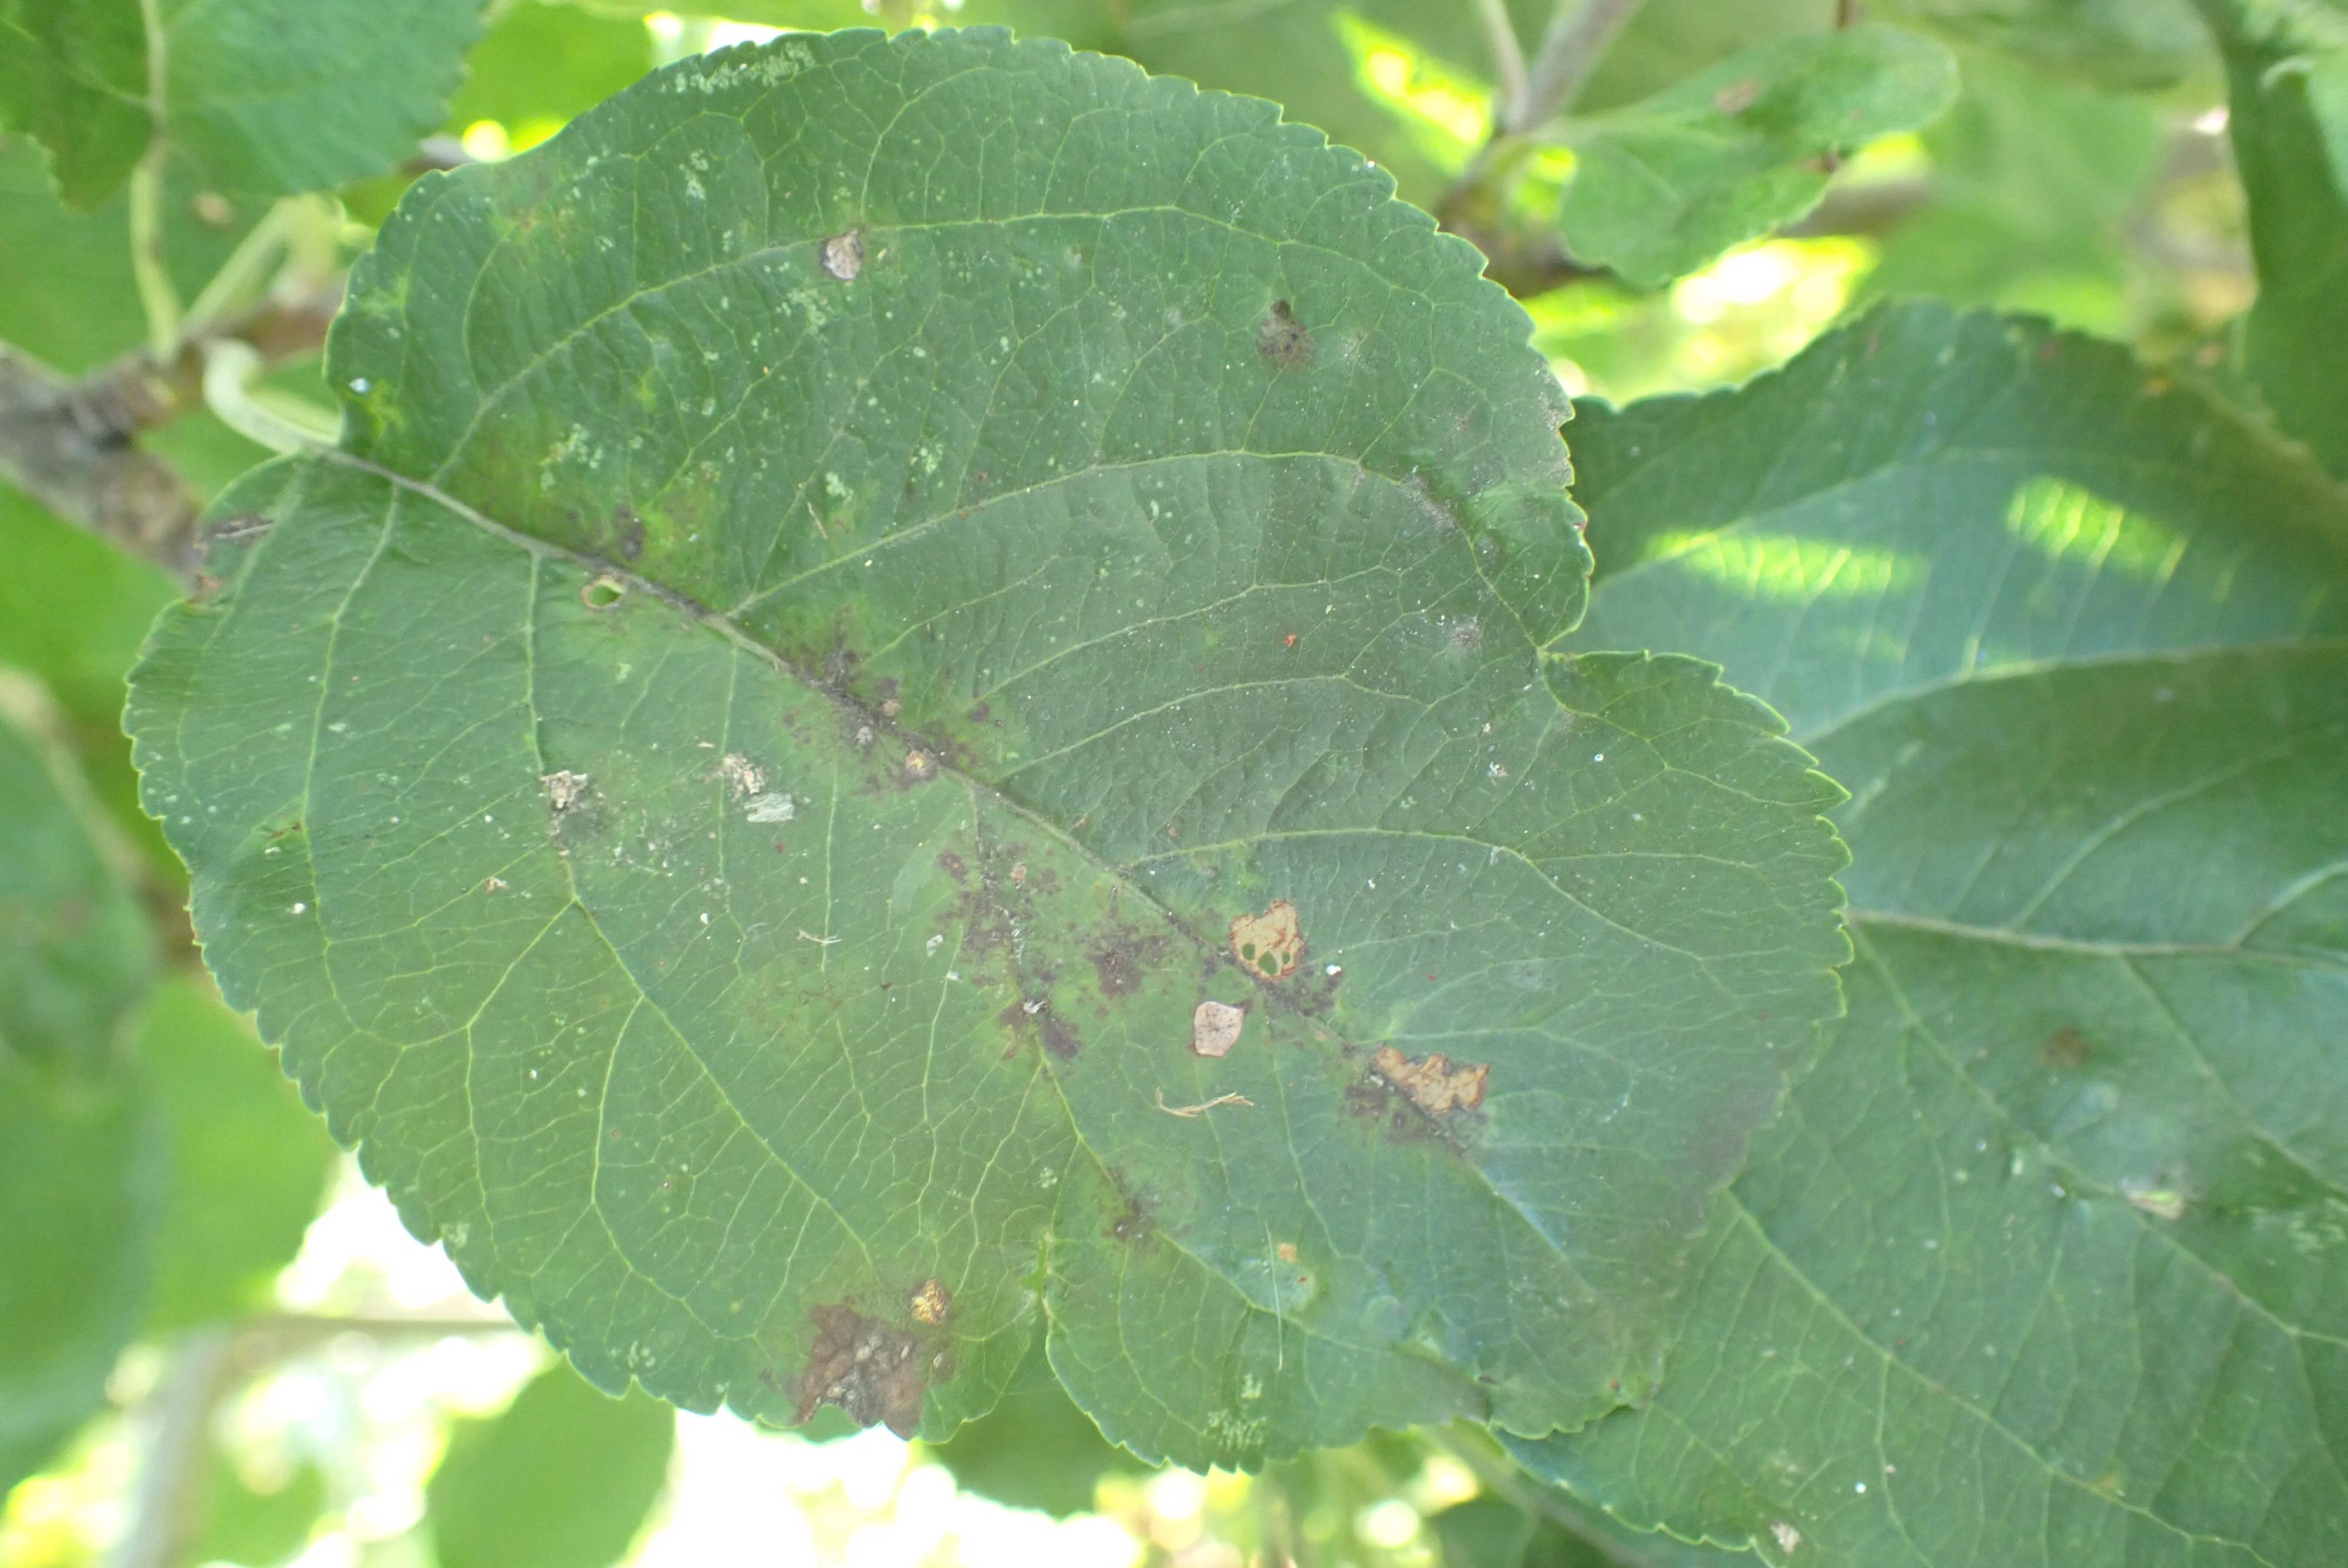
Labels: scab, frog_eye_leaf_spot